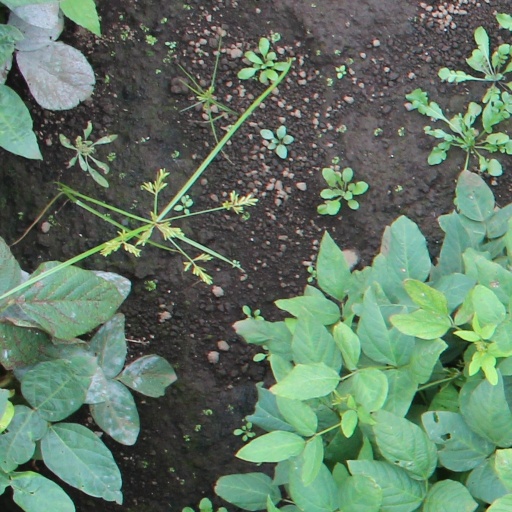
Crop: soybean